Robert Frangeš-Mihanović

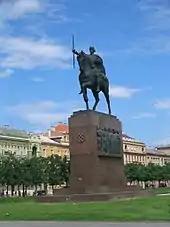
Frangeš-Mihanović's equestrian statue of King Tomislav in Zagreb, opposite the central railway station, installed in 1947

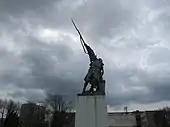
Monument to Croatian unknown soldier in Osijek

His medals and certificates with figurative and animal themes - "Heracles the Bull" (1899),"Vineyard Workers" (1900), "Turkey" (1904), and "Laborer" (1906) - are the starting point of Croatian medal making. He created statuettes, such as "Timidity" (1902), "Flight to Egypt" (1906), "The Rape of Europa" (1907); portraits, such as "V. Lisinski" (1895); busts, such as "Antun Mihanović" (1908) in Klanjec and "Antun and Stjepan Radić" (1936) in Trebarjevo Desno.